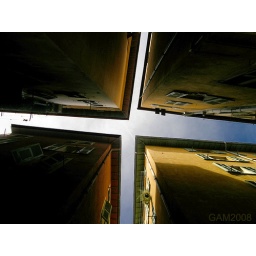
The blue sky above Nissa (Nice, France) as seen from the narrow lanes of old town.